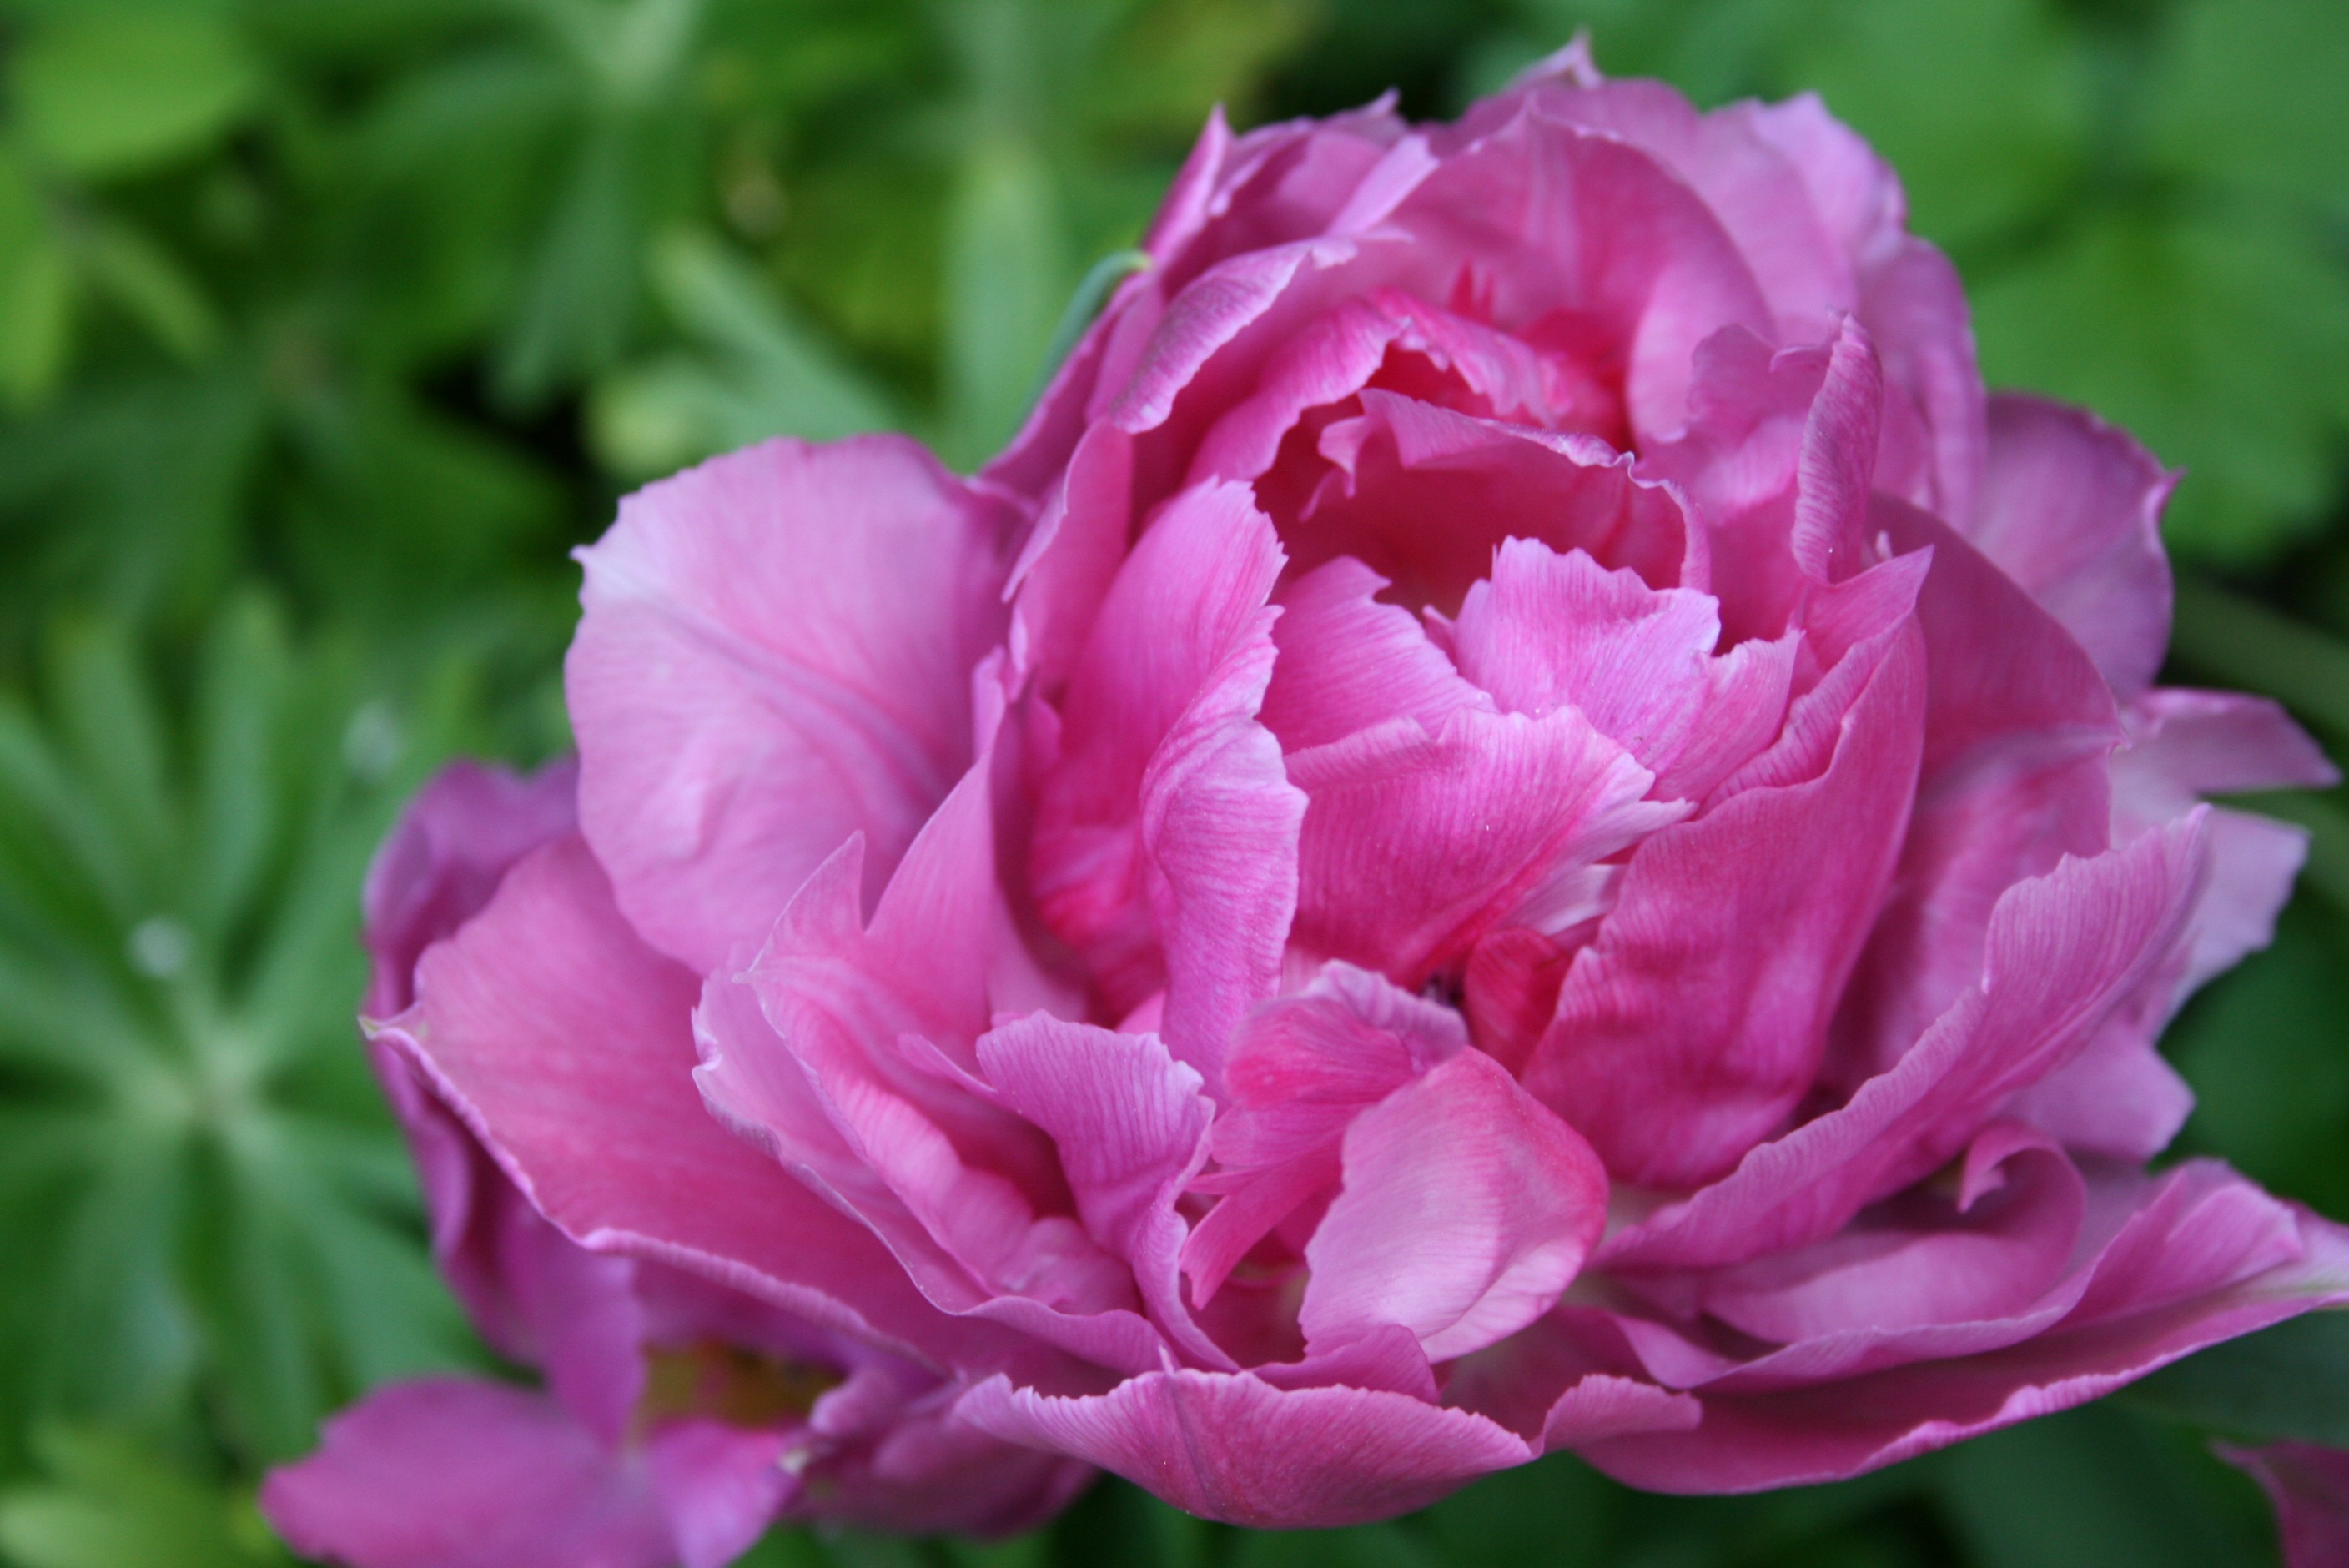
nature, plant, flower, purple, petal, tulip, rose, spring, green, blooming, colorful, garden, pink, petals, peony, floribunda, flowering plant, garden roses, rose family, land plant, rosa centifolia